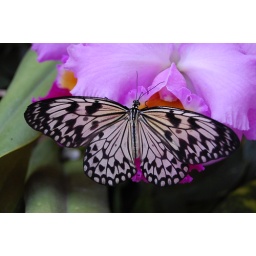
This picture was taken in the butterfly house of the Mainau (Flower Island in the Lake Constance) today